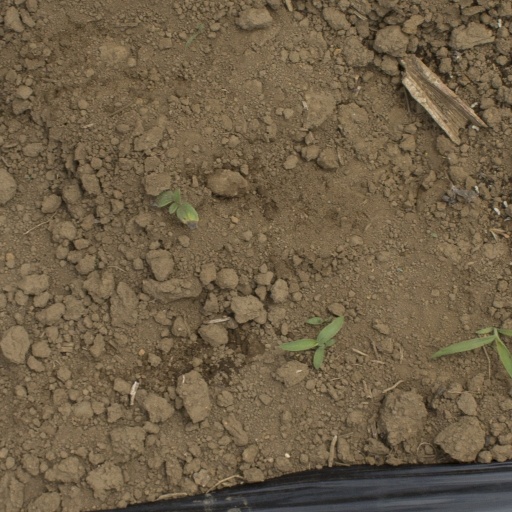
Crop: Jerusalem artichoke